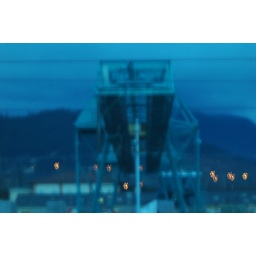
Alien landing in Tuscany, seen from train window